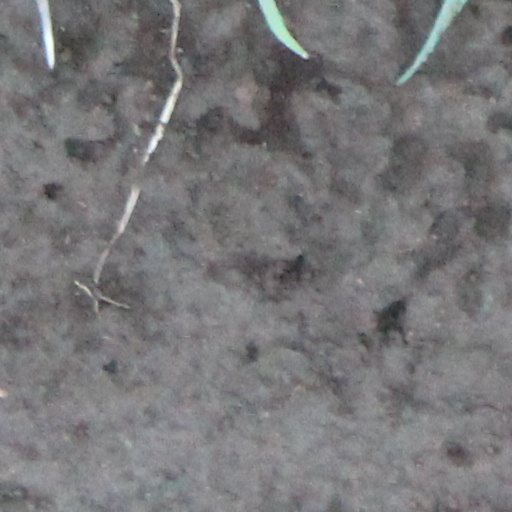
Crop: wheat